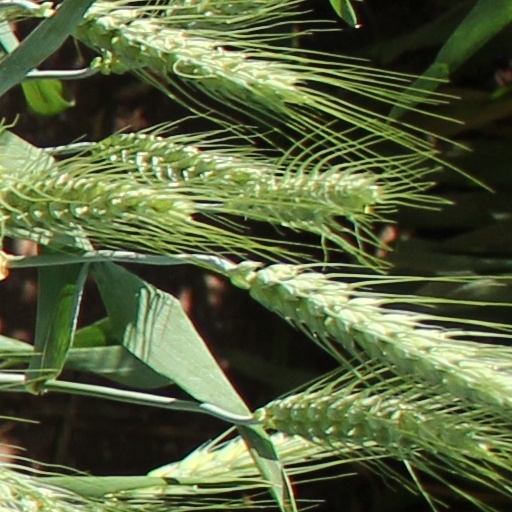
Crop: wheat